Pit Pot

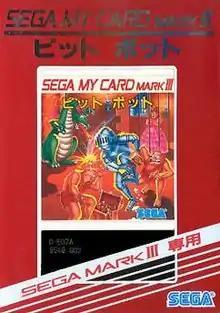

Pit Pot is a video game developed by Sega for the Master System. The Japanese version was released in 1985. It was only released as a combo with "Astro Warrior" in a double cart in European regions in 1987 but was released as a stand-alone game in Japan.